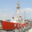
Label: ship